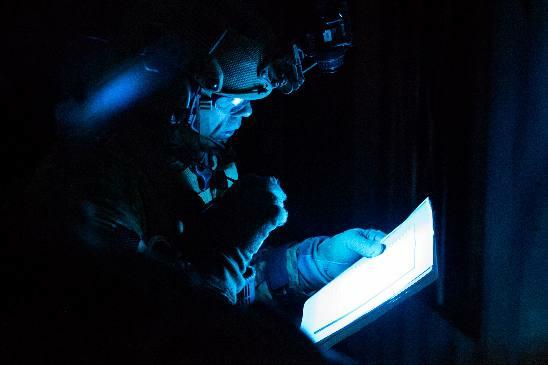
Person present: Yes